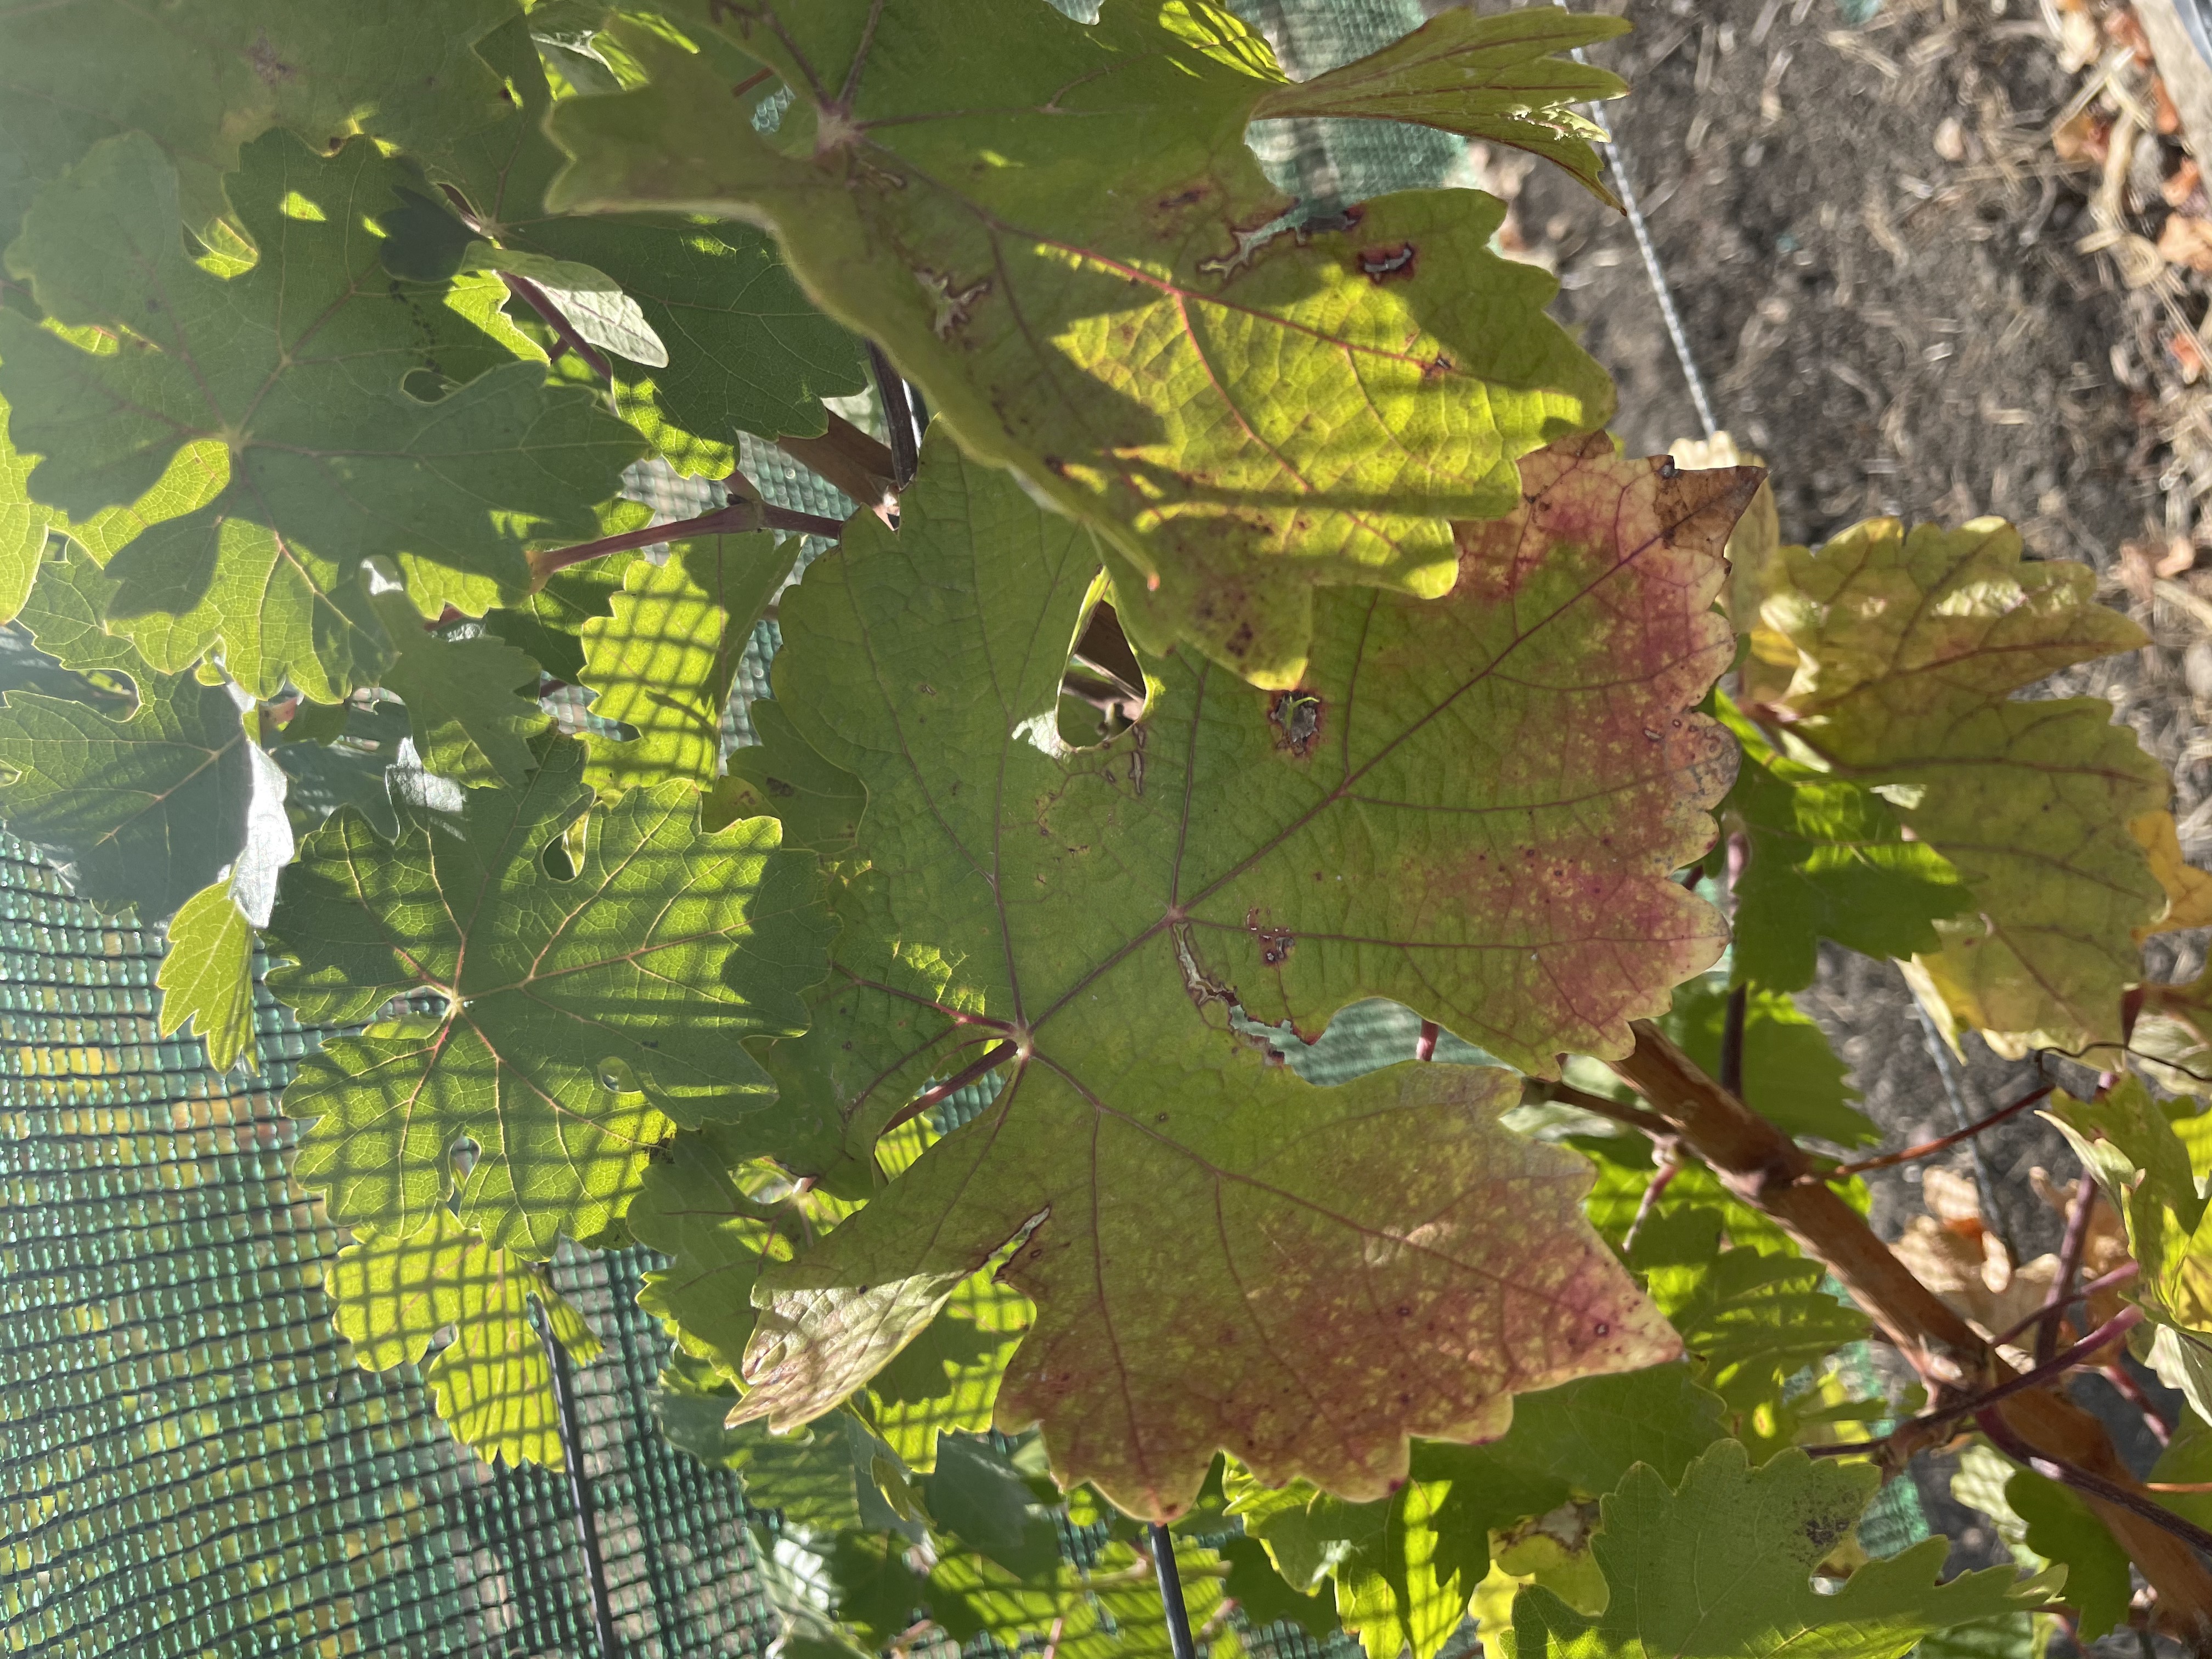
Label: Other Red